Ben Shelton

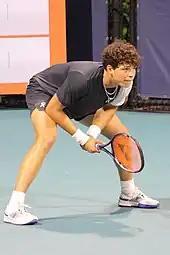
Shelton at the 2023 Miami Open

On his debut at the 2023 Australian Open, Shelton reached the fourth round, with wins against Zhang Zhizhen, Nicolás Jarry, and Alexei Popyrin. This was only Shelton's second Grand Slam after the 2022 US Open. Next he defeated compatriot J. J. Wolf to reach the quarterfinal of a Major for the first time in his career. His run concluded with a four-set loss to fellow American Tommy Paul. As a result, he moved 45 positions up into the top 50, at world No. 44, for the first time in his career.